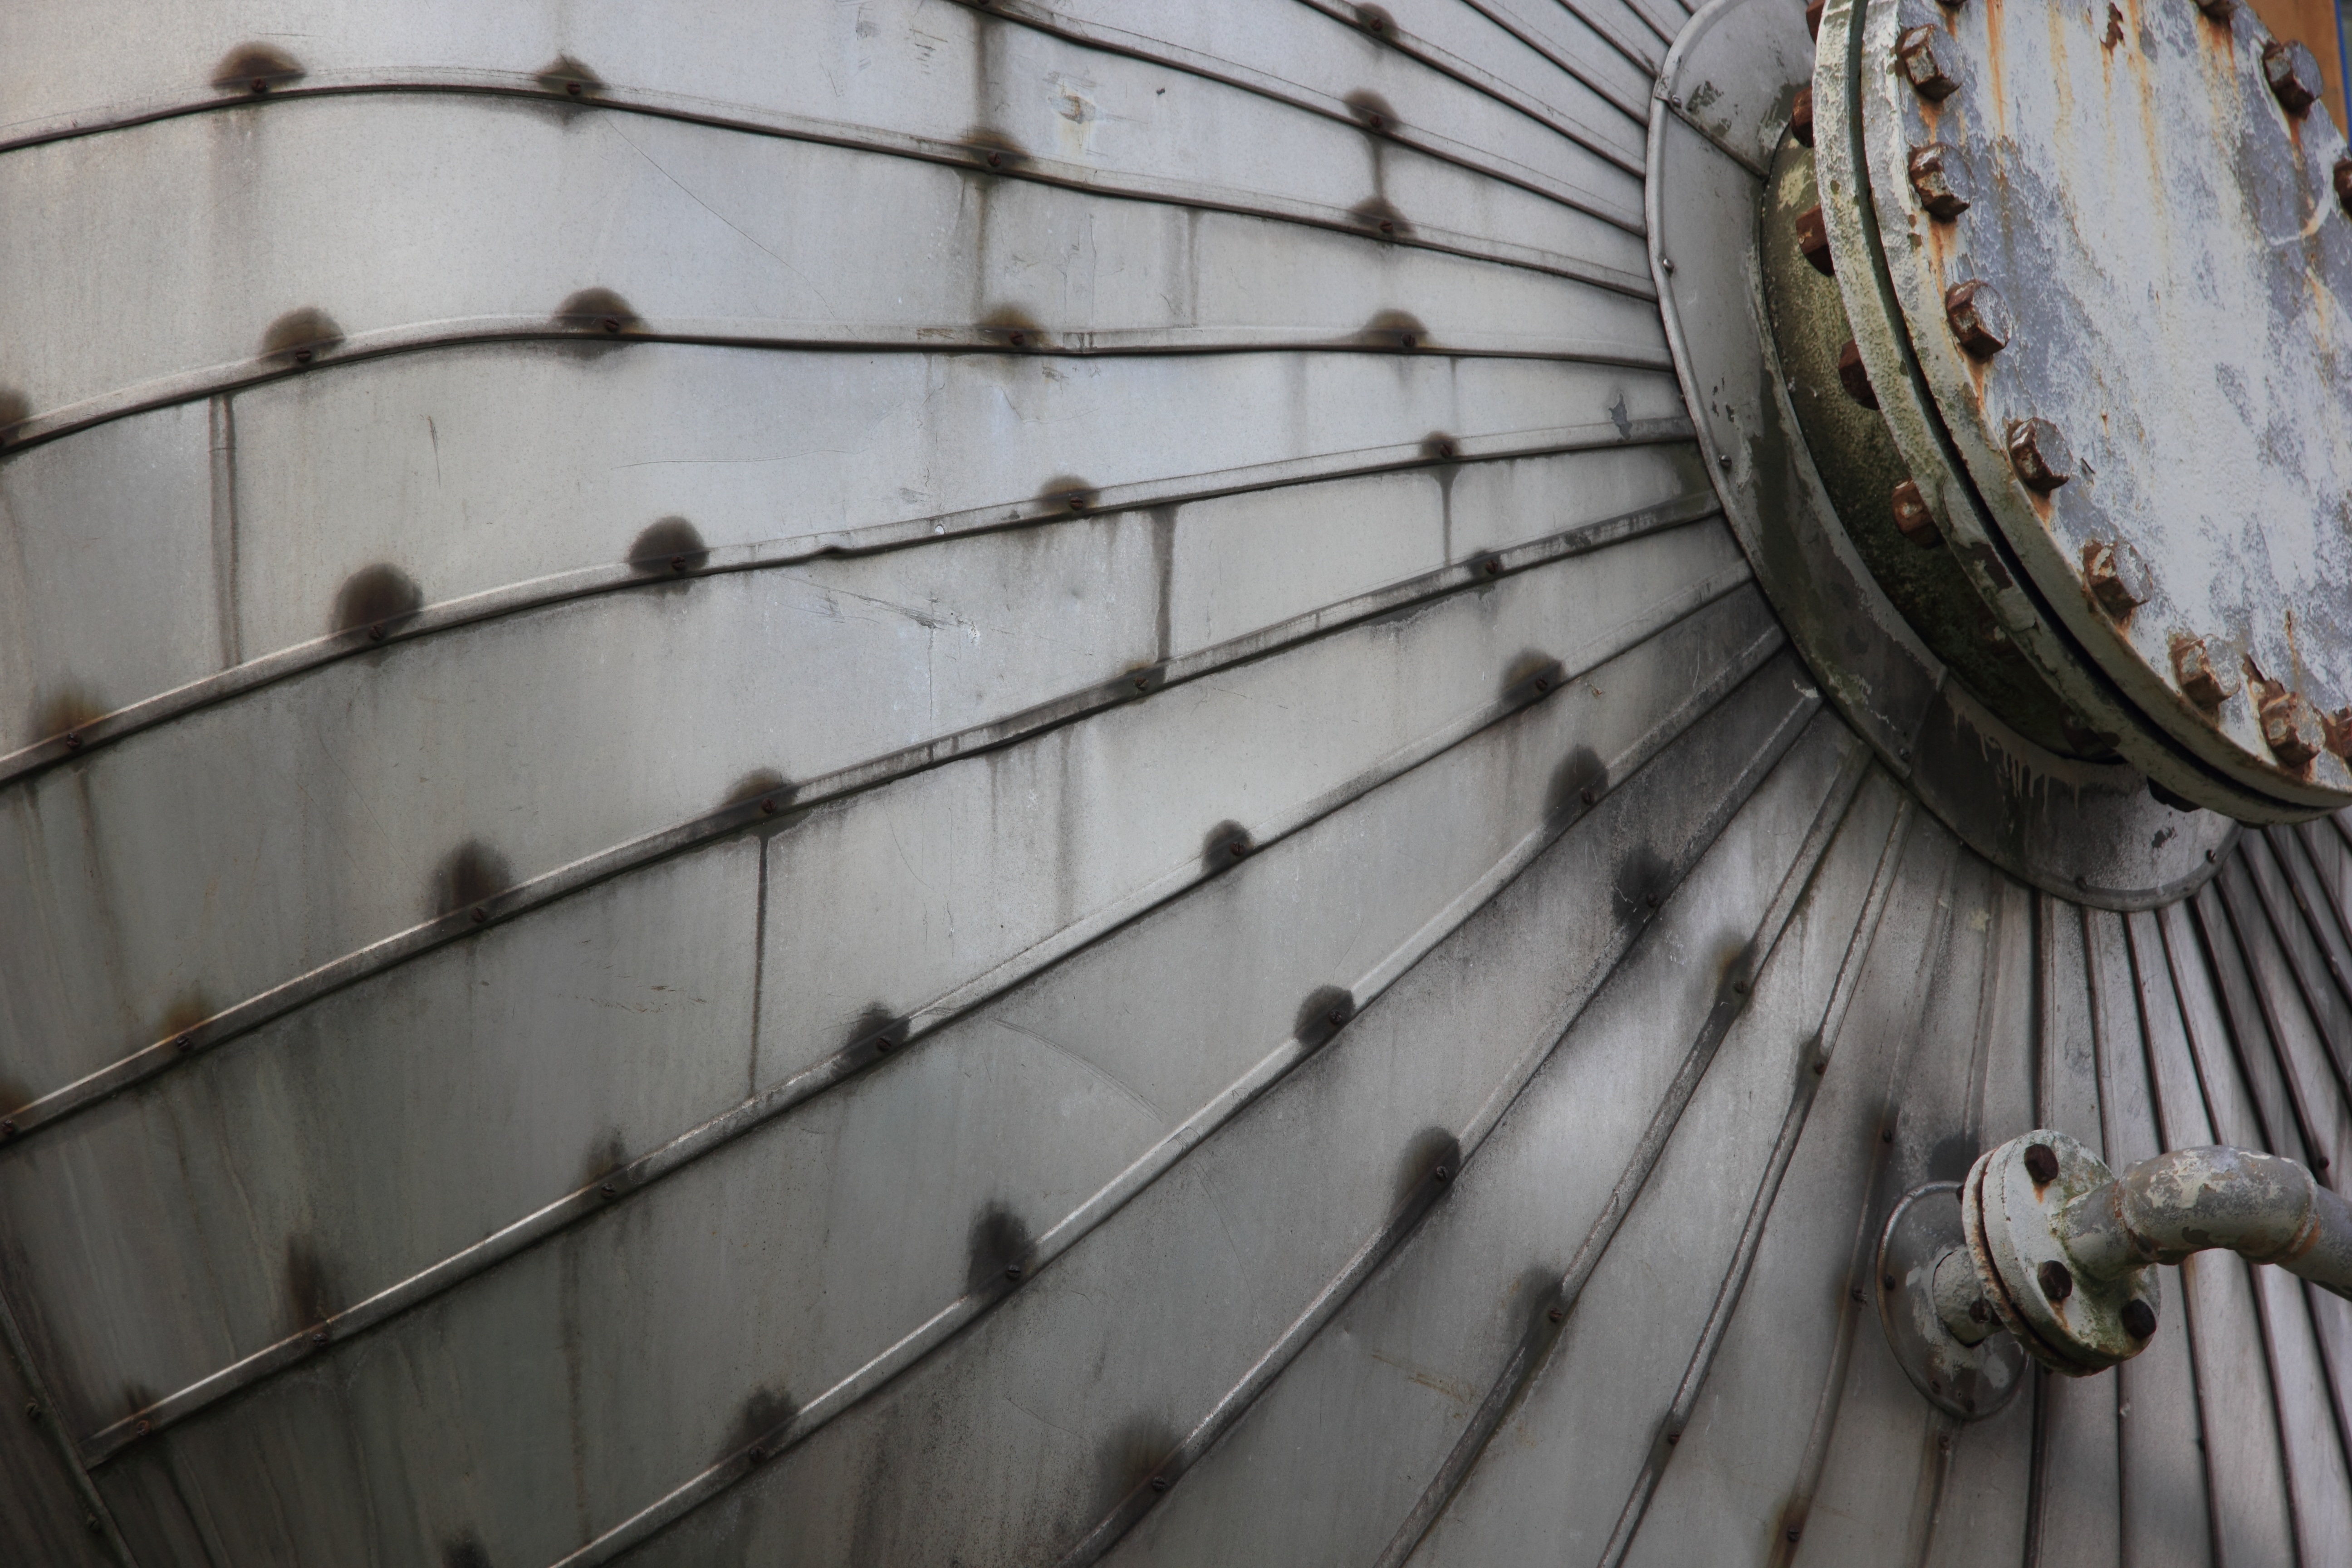
fence, wood, wall, vessel, metal, italy, industry, tank, iron, man made object